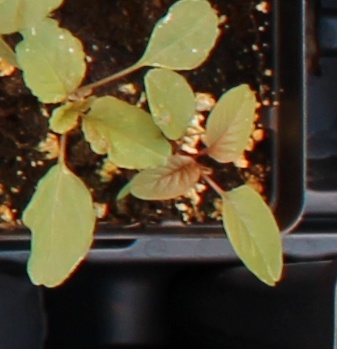
Label: Palmer Amaranth